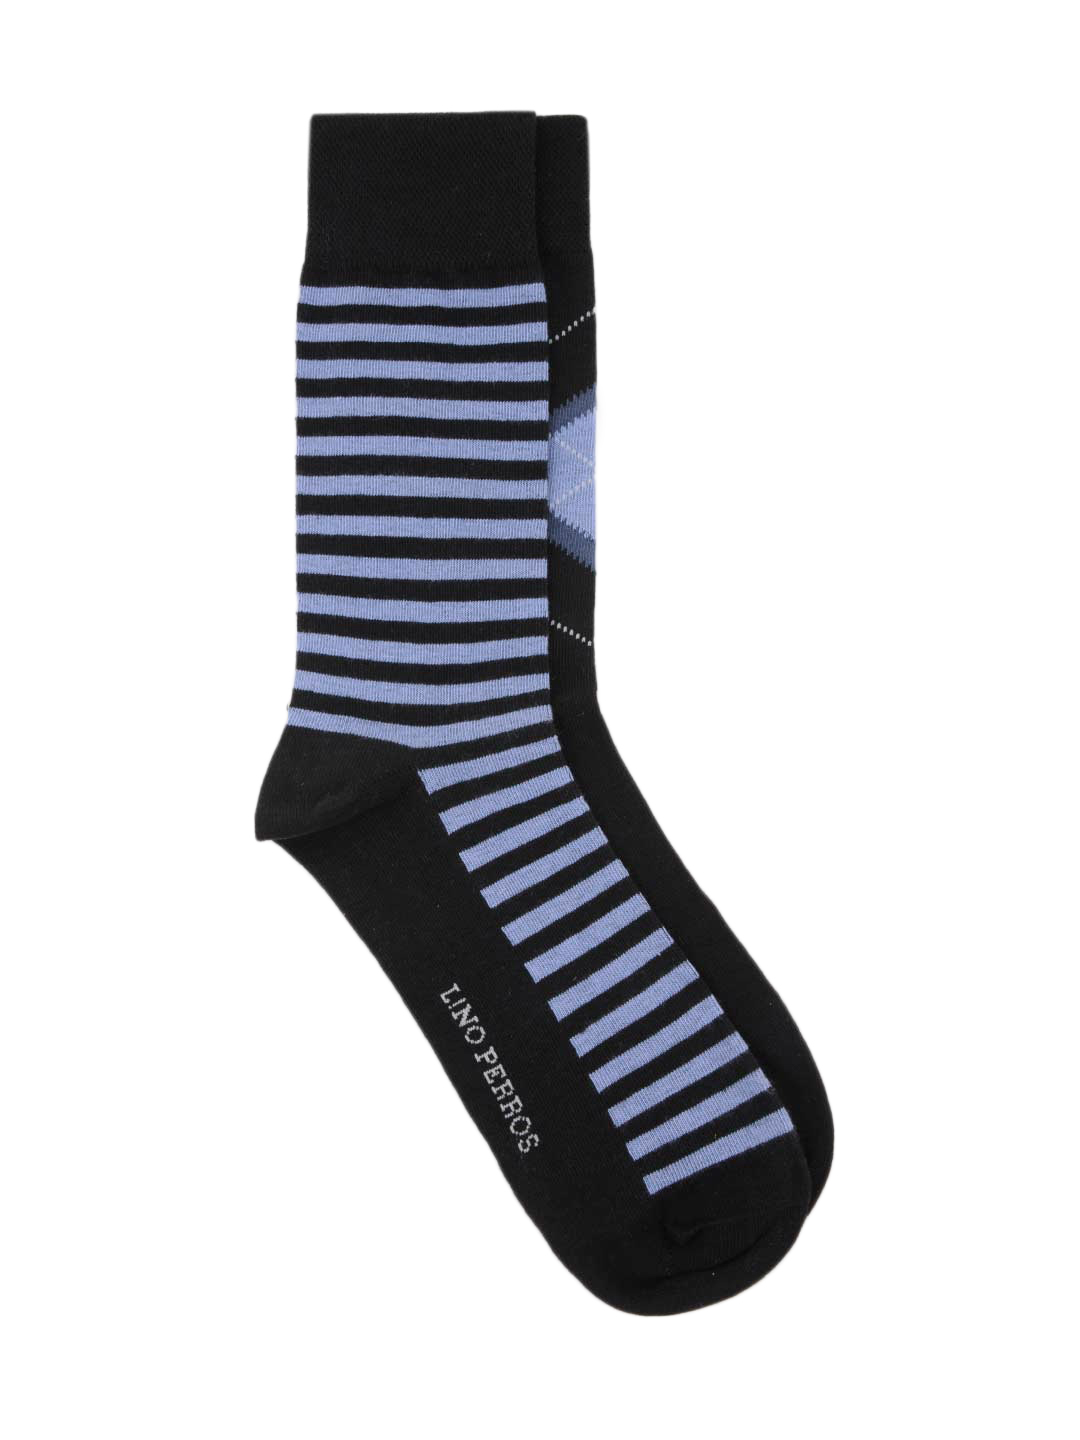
Lino Perros Men Pack of 2 Socks
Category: Accessories / Socks / Socks
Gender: Men
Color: Blue
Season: Summer 2012
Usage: Casual